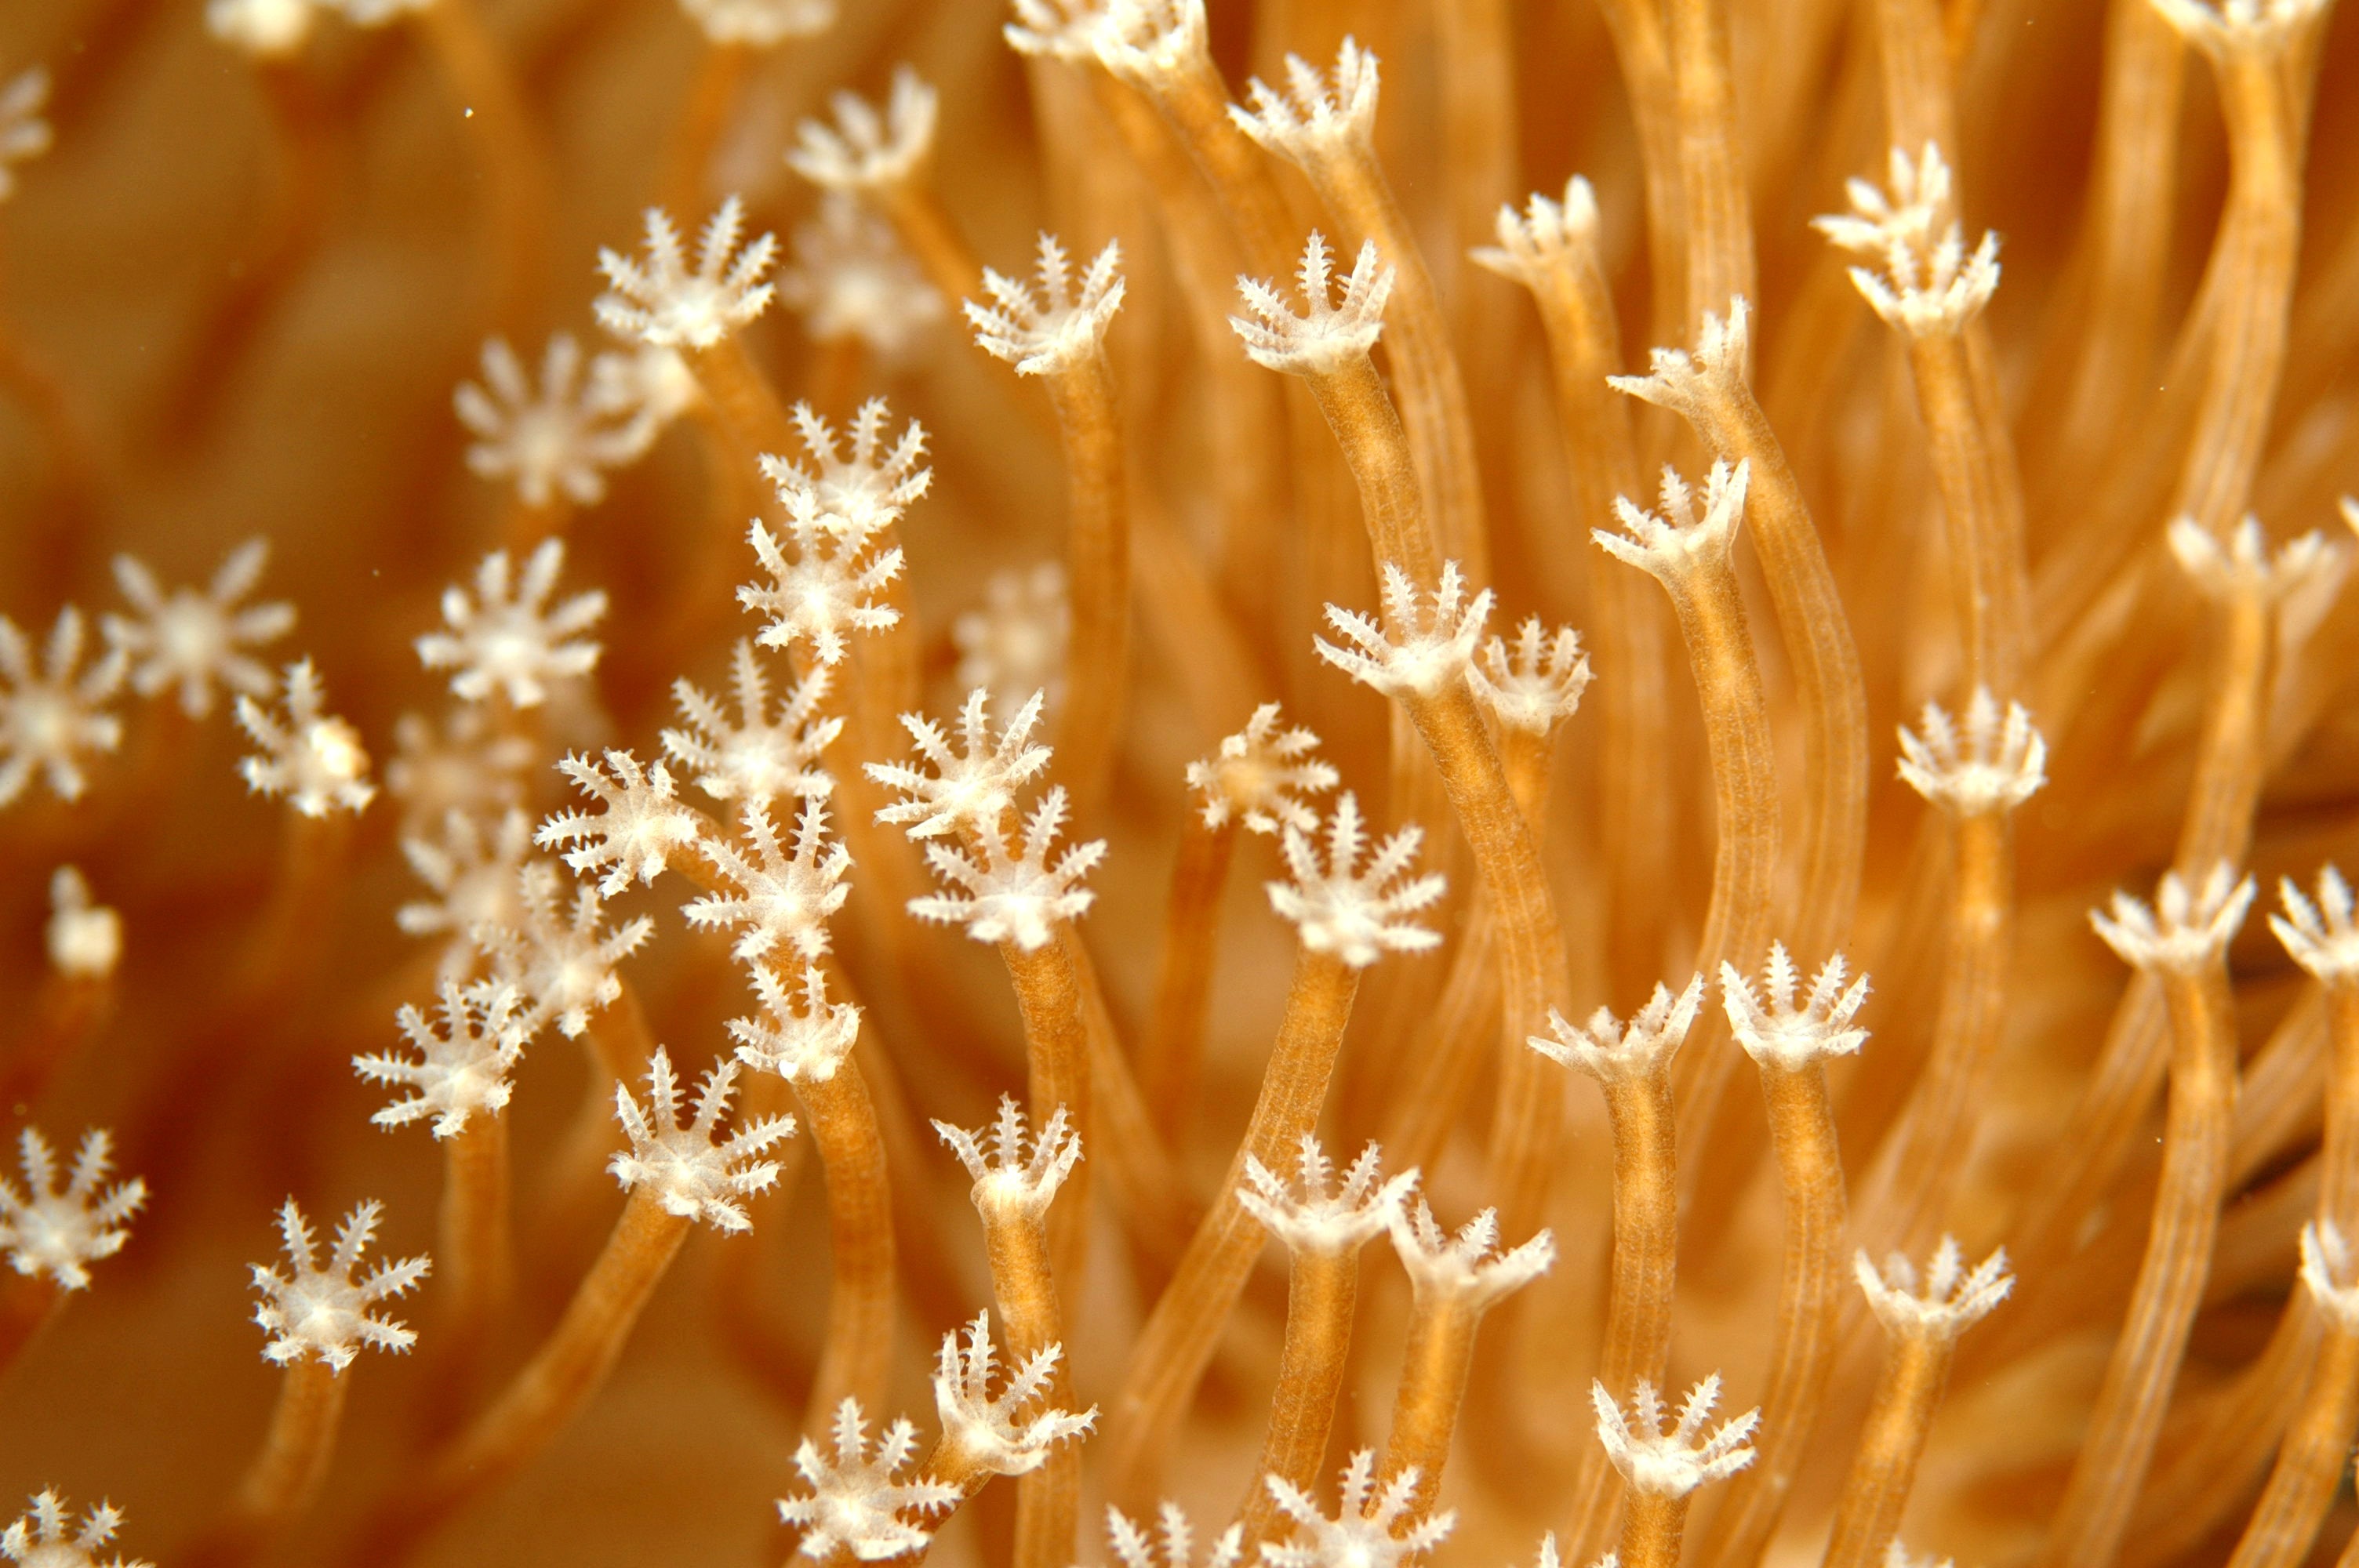
sea, branch, sunlight, leaf, flower, diving, pattern, pollen, yellow, close up, macro photography, grass family, underwater life, corel lal